Pokua

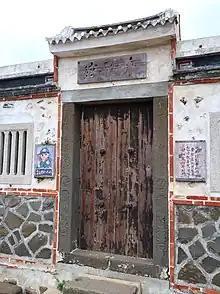
The Pokua Museum at Erkan Village in Siyu Township, Penghu County, Taiwan.

Pokua, also Tshit-jī-á kua, is a kind of traditional folk music in Taiwan and Penghu which can be traced from Hokkien peoples that migrated to Taiwan under Qing rule The main themes found in Pokua songs include elements of romance, weather, the environment, festival activities and events of everyday life. Pokua has no fixed process of performance; people are able to sing Pokua with improvised lyrics or rhythms.